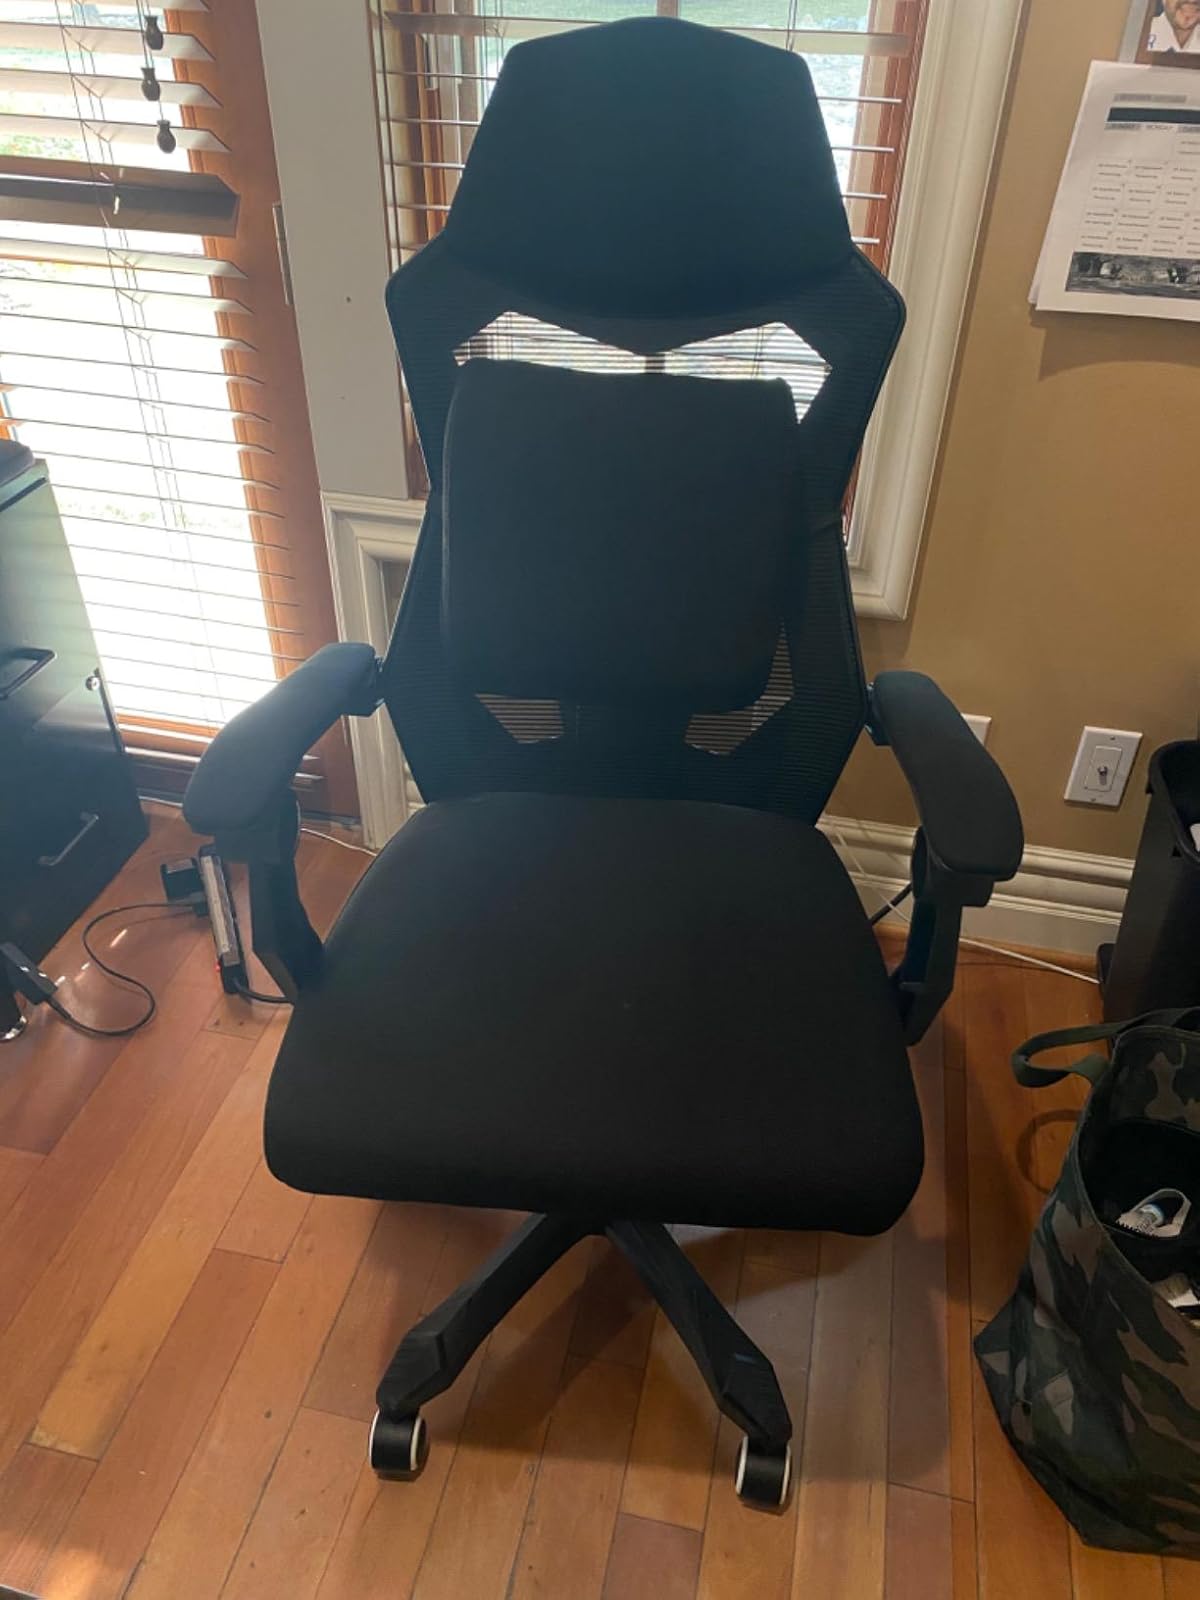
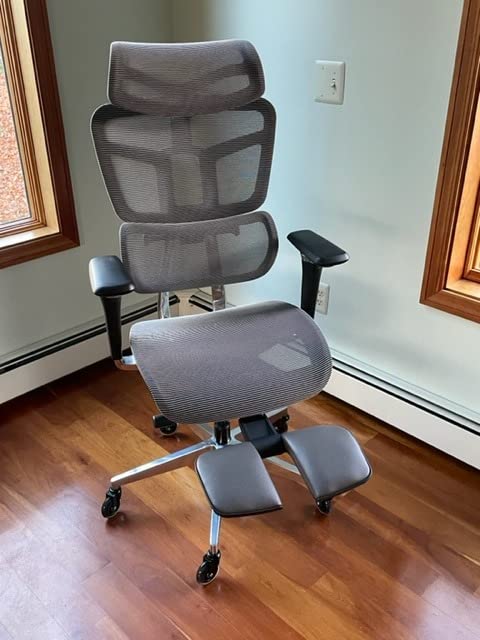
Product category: items_chair
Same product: no